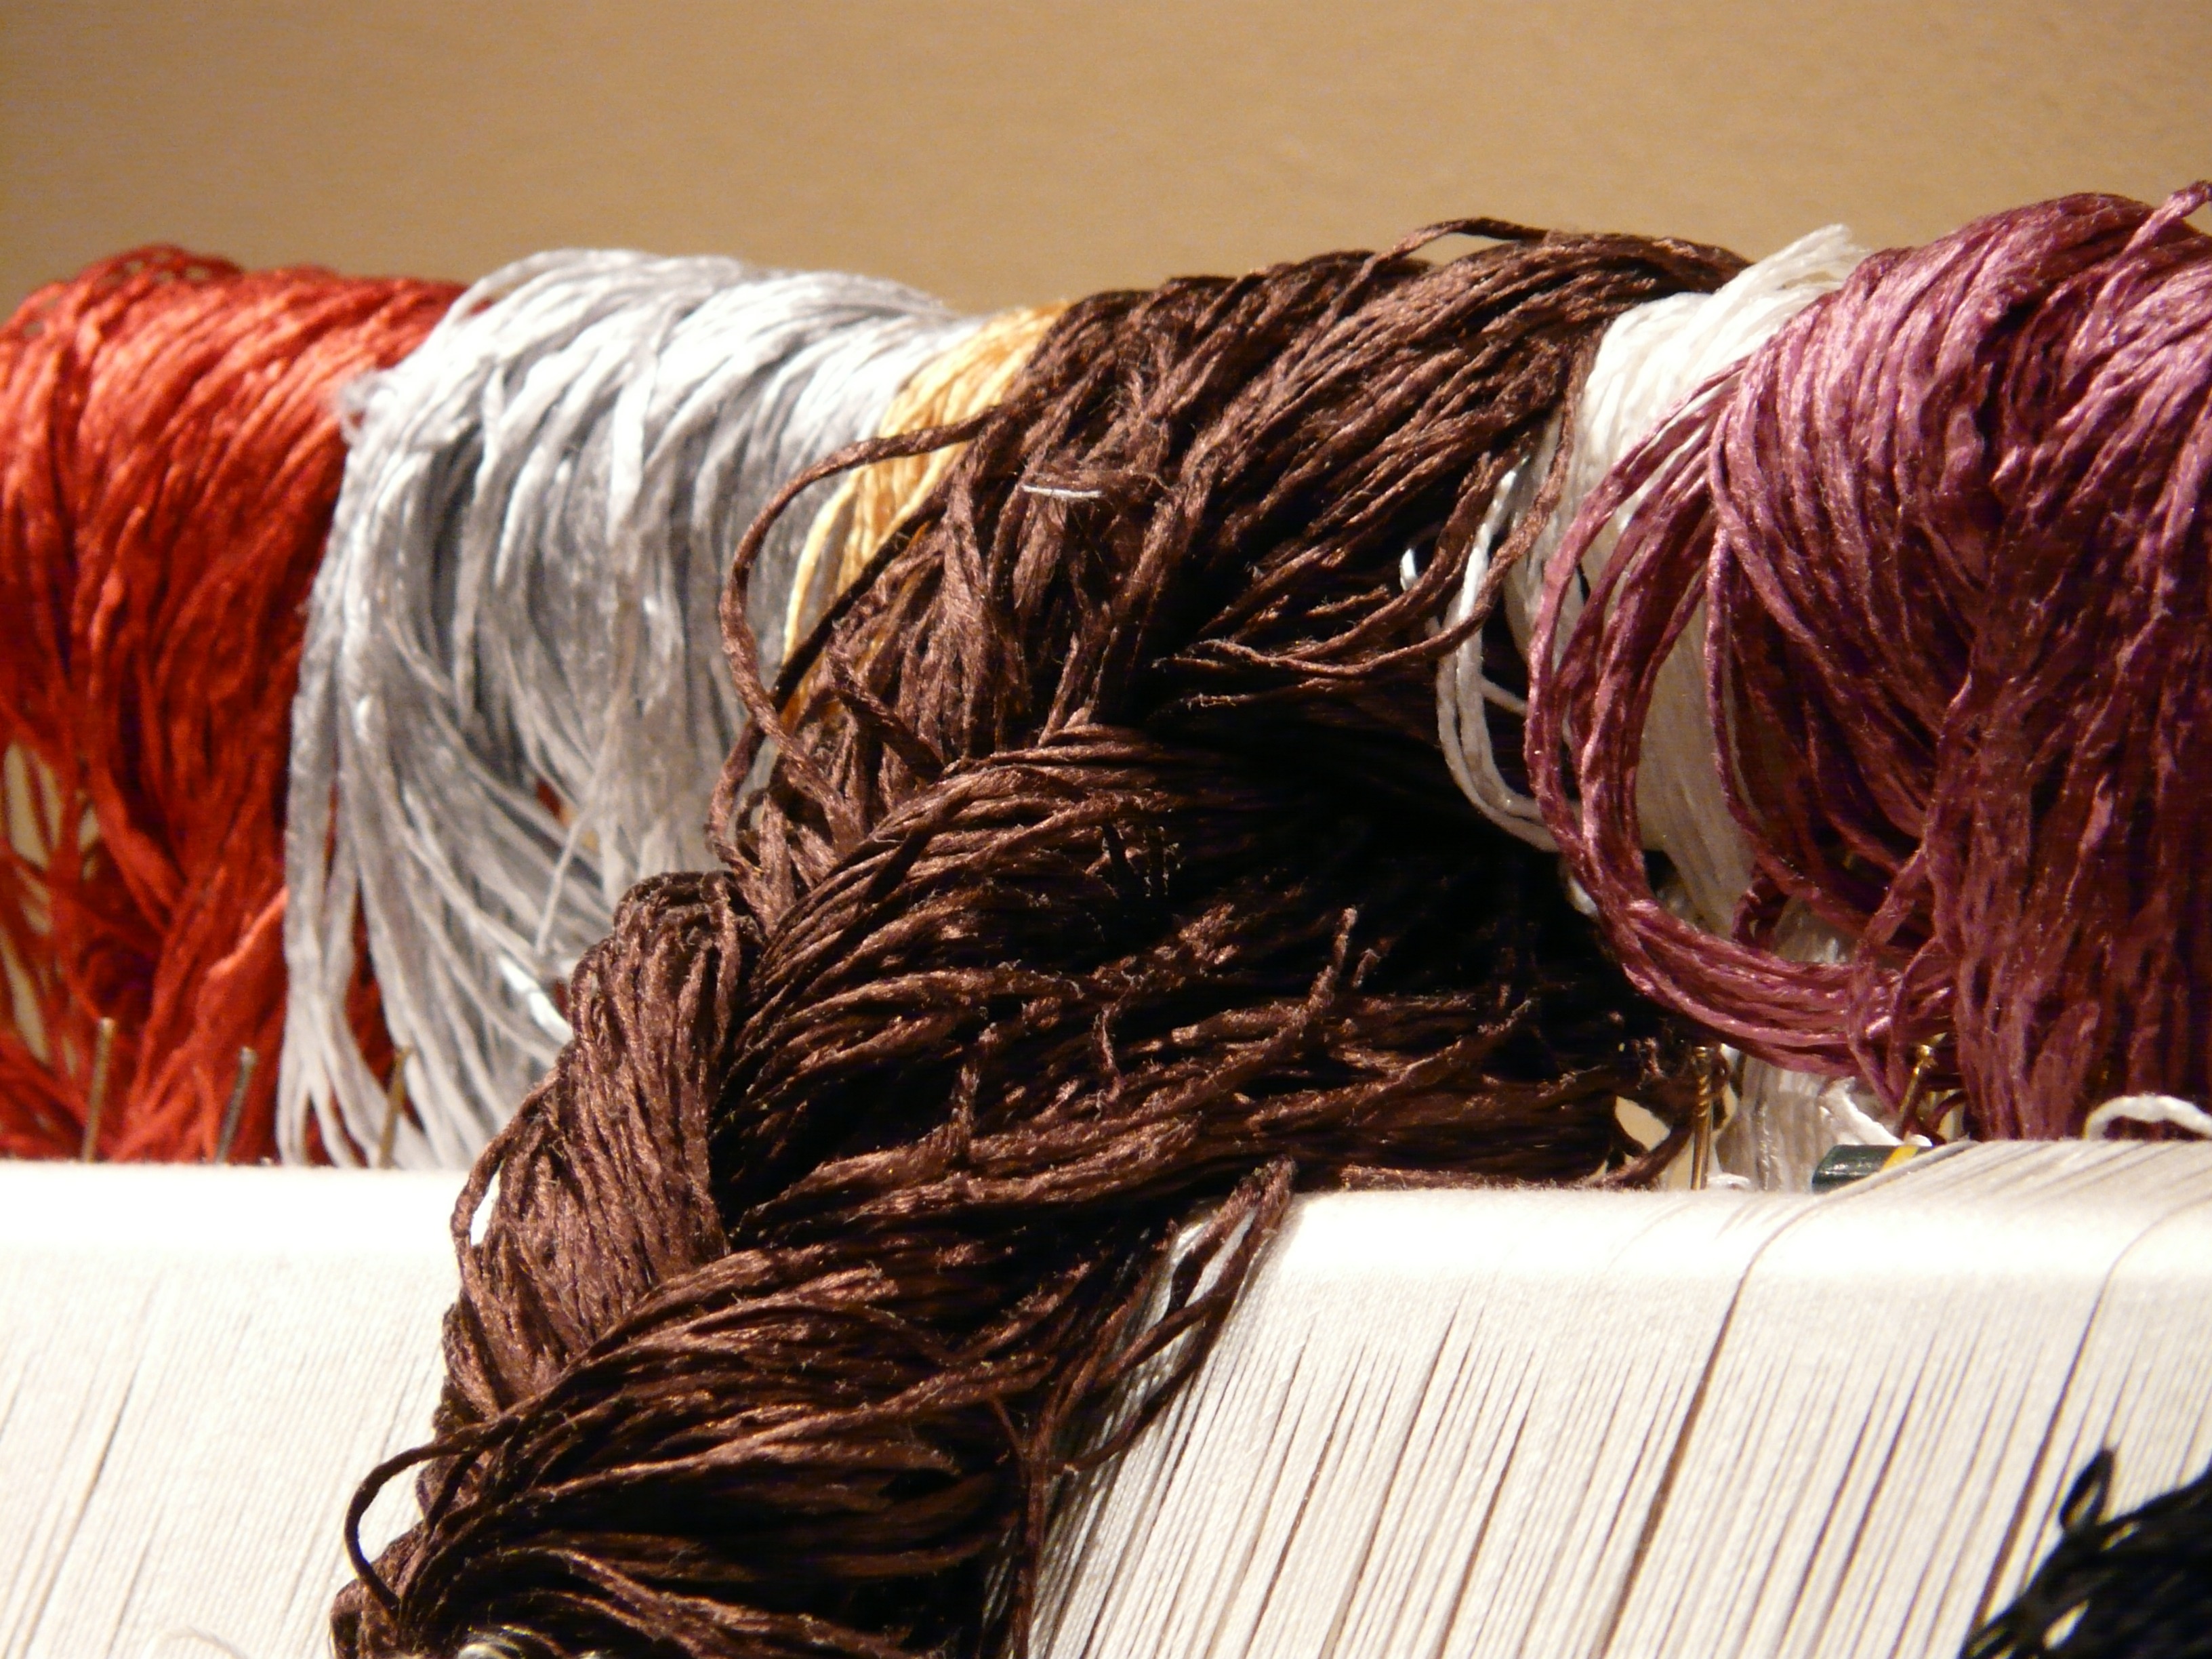
color, brown, wool, material, thread, textile, art, carpet, silk, tying, hair coloring, carpet weaving center